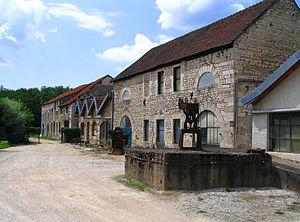
L'histoire de la Haute-Saône commence le 5 février 1790 en tant que département français. La ville de Vesoul est désignée comme chef-lieu grâce à sa position centrale.
Les Forges de Pesmes sont un établissement métallurgique industriel fondé en 1660 par Claude de la Baume pour la fabrication d'armes sur les bords de la rivière Ognon, à l'extrême sud du département de la Haute-Saône. Il est situé sur le territoire de la commune de Pesmes.